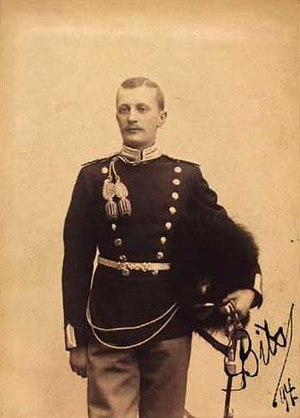
Herman Hegermann-Lindencrone
Foto: Jens Petersen 1894
Johan Herman Hegermann-Lindencrone var en dansk officer.